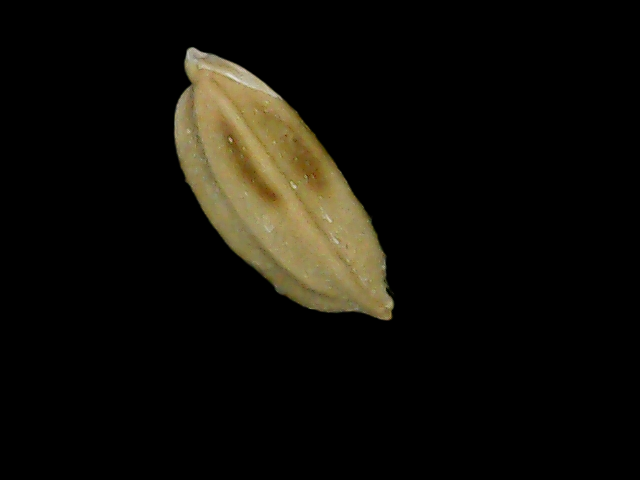
Rice variety: Bd76